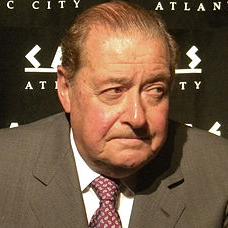
Age: 78